List of birds of Morocco

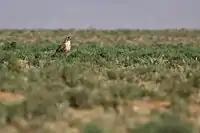
A long-legged buzzard in the Tagdelt desert

Rallidae is a large family of small to medium-sized birds which includes the rails, crakes, coots, and gallinules.